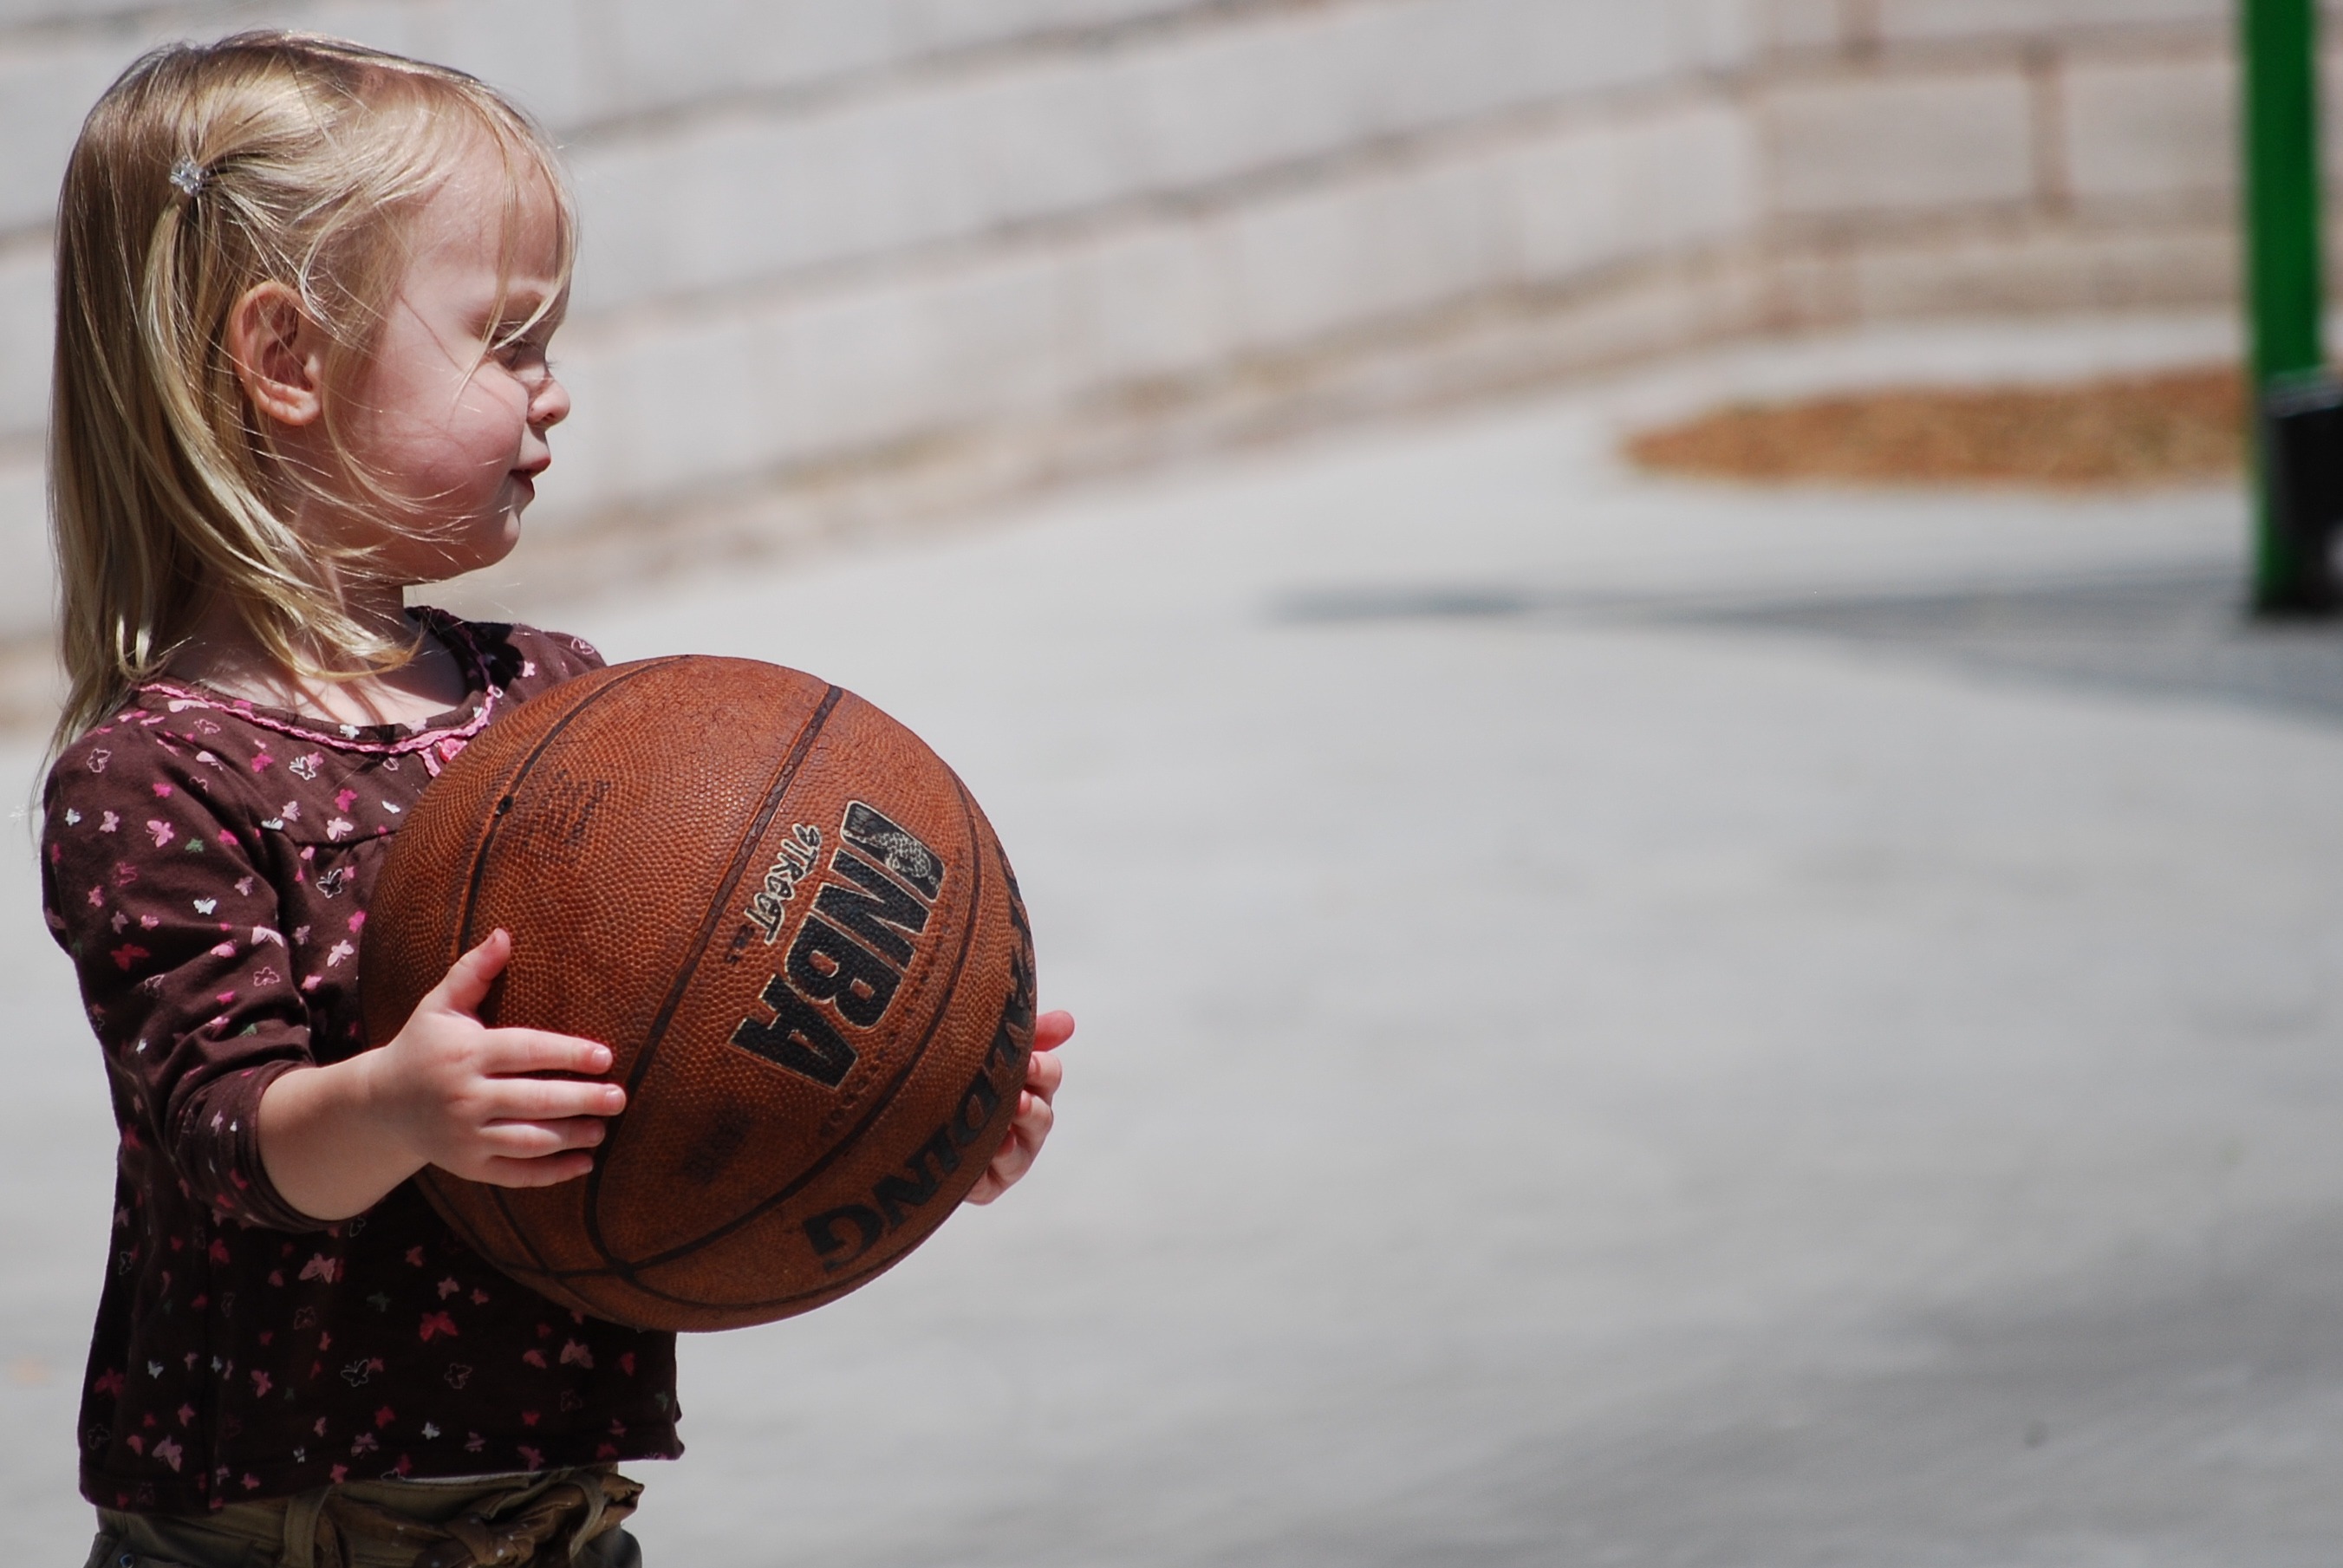
girl, game, cute, spring, red, basketball, playing, children